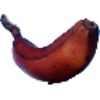
Label: Banana Red 1